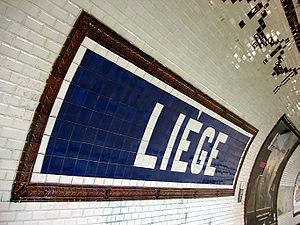
Station Liège, de la ligne 13 du métro de Paris, France.
Liège est une station de la ligne 13 du métro de Paris, située à la limite des 8ᵉ et 9ᵉ arrondissements de Paris. Elle est ouverte le 26 février 1911 par la compagnie du Nord-Sud, sur sa ligne B, actuel tronçon de la ligne 13.